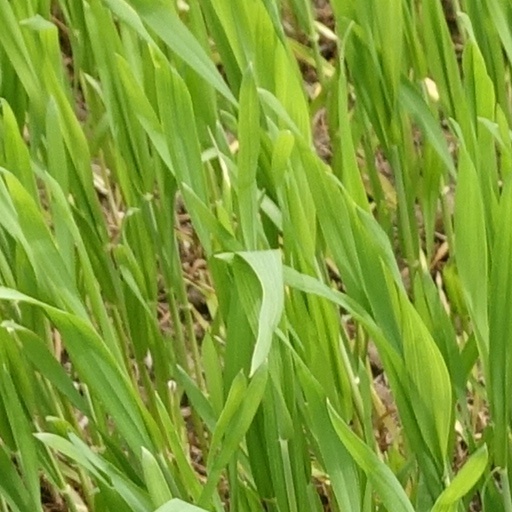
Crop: wheat